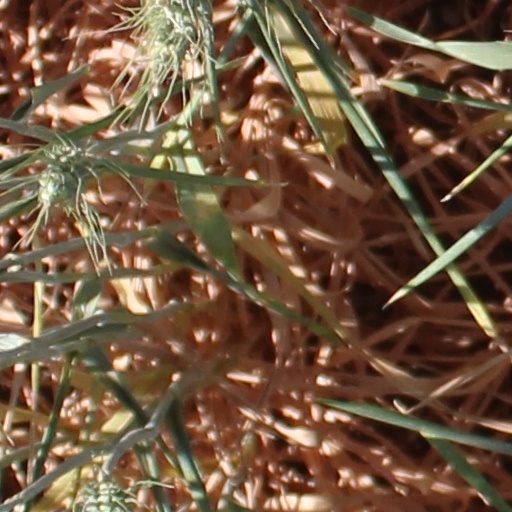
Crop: wheat